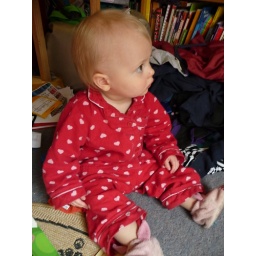
A little girl called Astrid in her red pyjamas and little piggies.